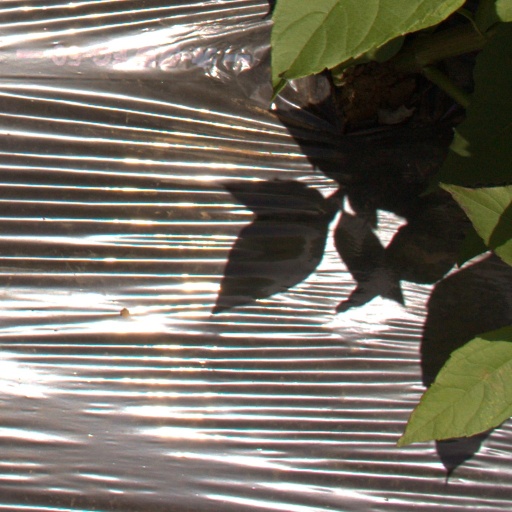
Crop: Jerusalem artichoke